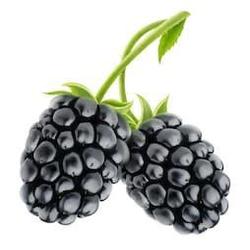
Label: Blackberry